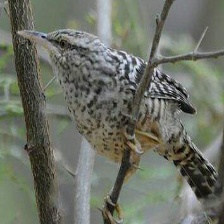
Species: FASCIATED WREN
Scientific name: CAMPYLORHYNCHUS FASCIATUS